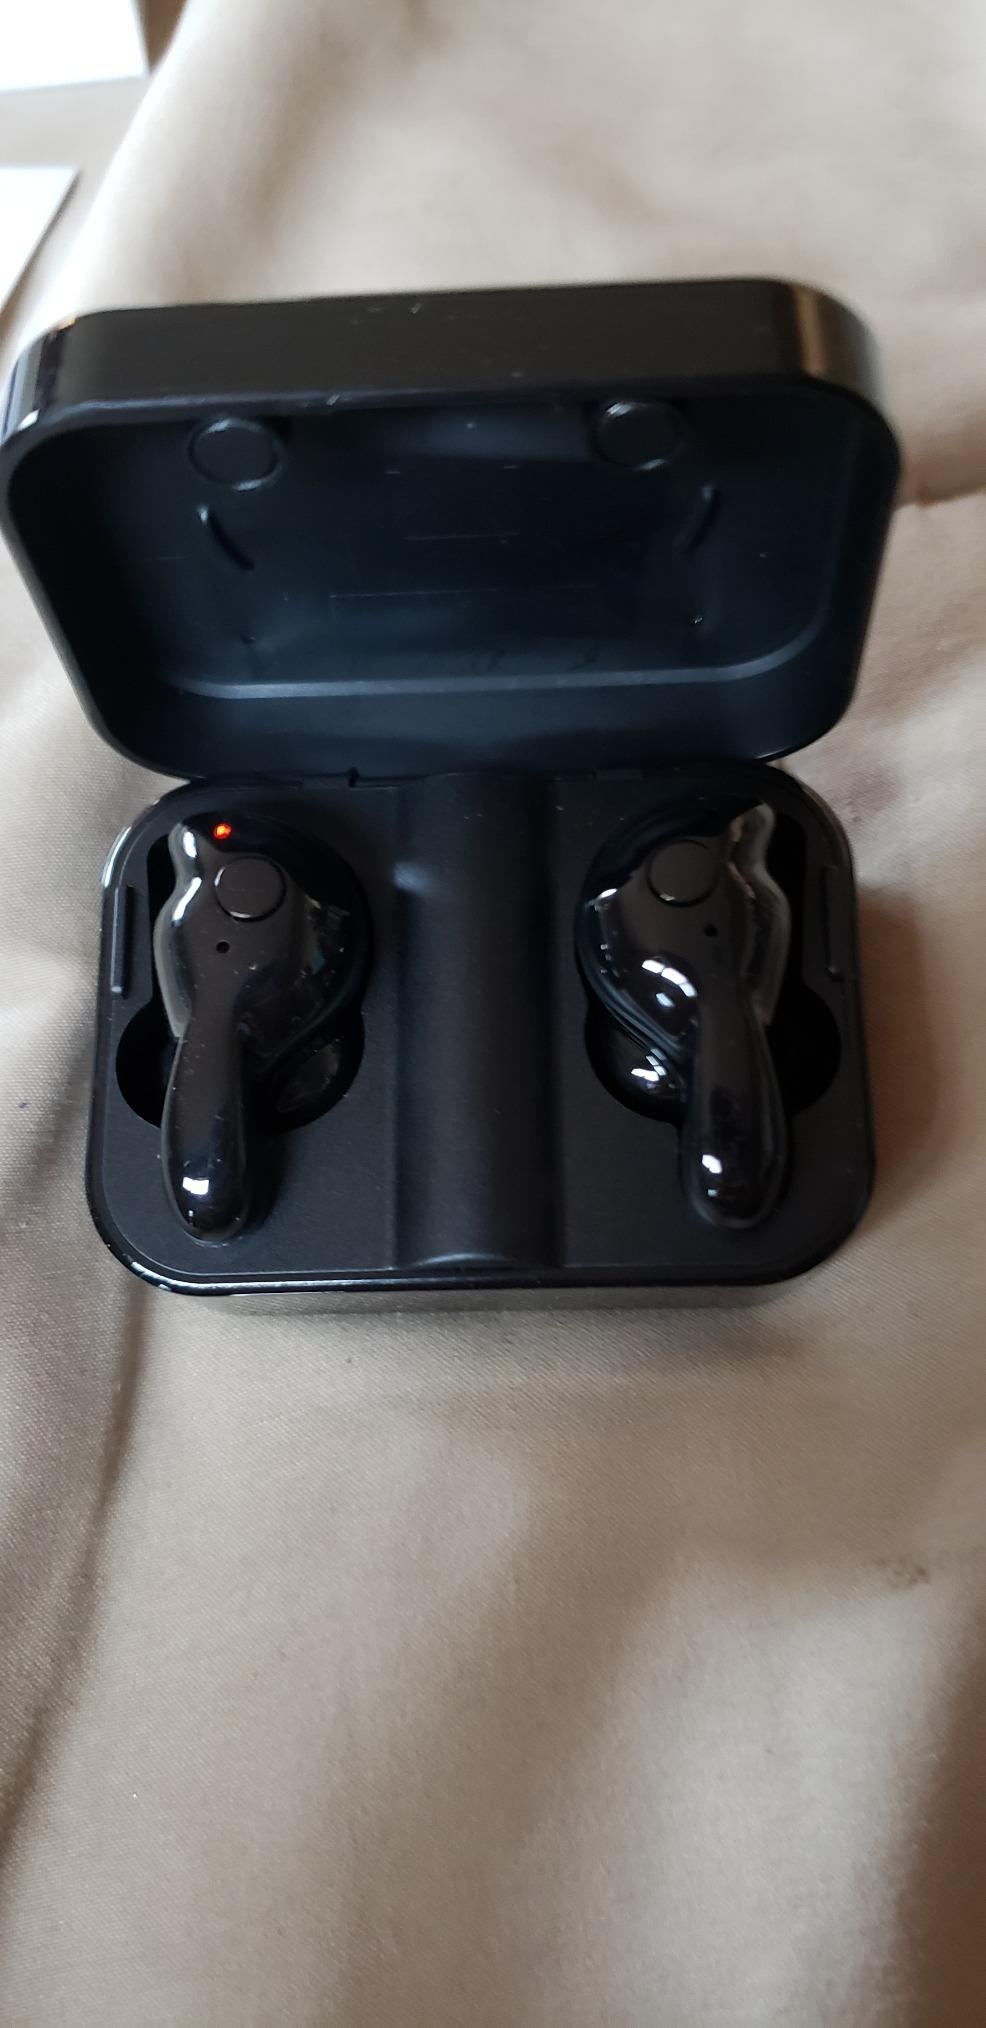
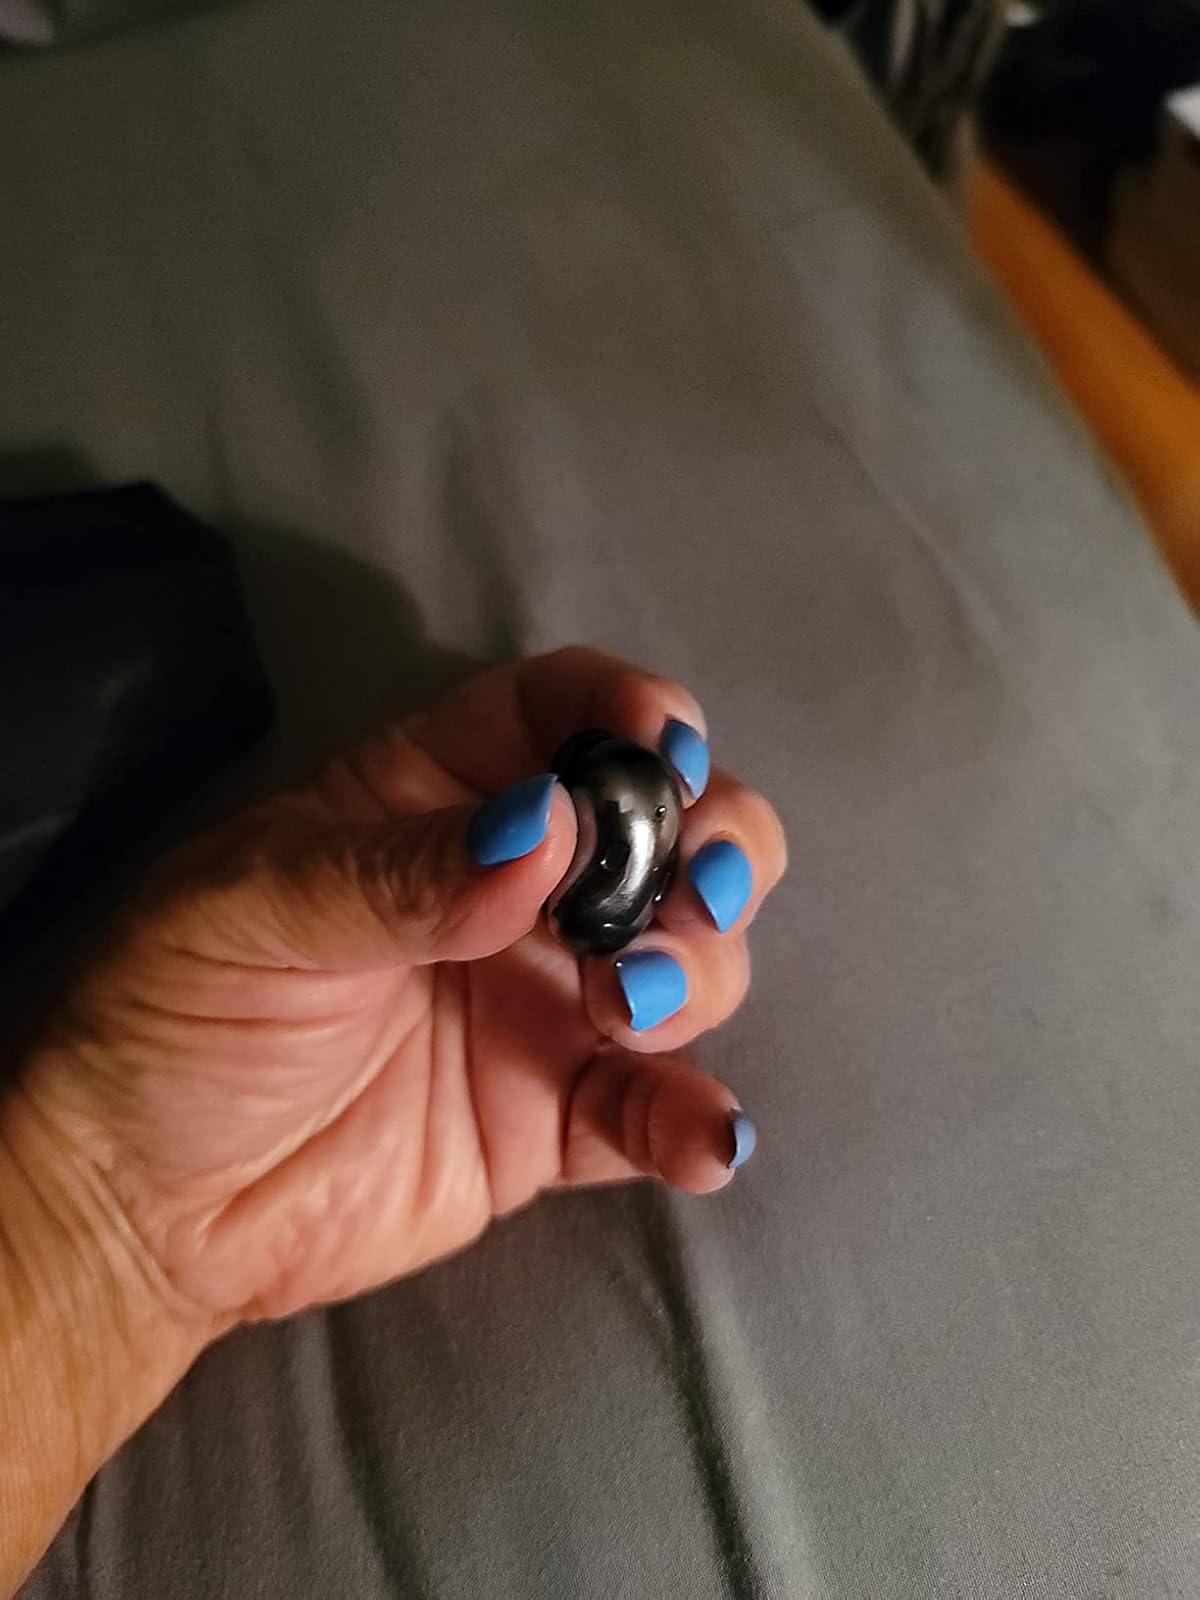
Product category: earbuds
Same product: no